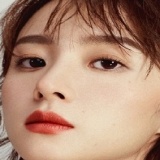
diễn viên Hồ Băng Khanh